2000 United States Grand Prix

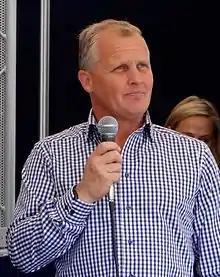
Johnny Herbert ("pictured in 2014") was one of the drivers who crashed during the Friday practice sessions.

It remained sunny for the second session, during which drivers experimented with car setups as teams became more familiar with the track. Coulthard set the day's fastest lap at 1:14.561, one tenth of a second faster than teammate Häkkinen 27 minutes in. Michael Schumacher and Barrichello fell to third and fourth fastest, respectively, after failing to better their lap times, even though both drivers expressed satisfaction with their performance. Frentzen, Ralf Schumacher, Trulli, Button, Minardi's Marc Gené and Villeneuve followed in the top ten. Herbert crashed, losing control of his Jaguar when braking and veering left into the outside turn one tyre barrier, damaging his car's left-rear wheel and ending his practice early. His car went down an escape road and marshals moved him off the circuit. Jean Alesi lost control of his Prost car at turn four, getting stuck in a gravel trap near the barriers.